Gait training

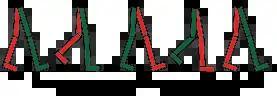
Stance and swing phases of the right lower extremity gait cycle.

The gait cycle is studied in two phases - Swing and stance phase. Each of these is further divided based on the positioning of the foot during these phases.